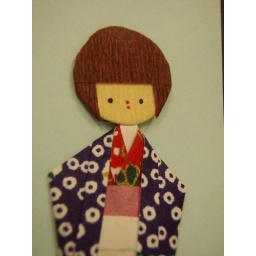
A paper girl in the Japanese room.